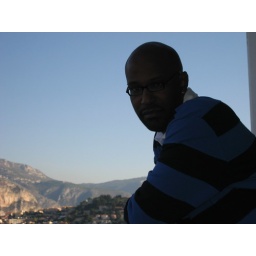
J in Spain sitting on the balcony of the state room on the ship 005